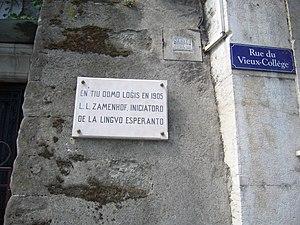
Plaque commémorative apposée sur la maison de Genève dans laquelle le linguiste Zamenhof séjourna en 1905, lors de son séjour en Suisse. Esperanto: Memortabulo en Genève, cxe la domo, kie logxis Zamenhof en 1905.
Le docteur Ludwik Lejzer Zamenhof, dit en français Louis-Lazare Zamenhof, est un médecin ophtalmologiste polonais, né le 15 décembre 1859 à Białystok, dans l'Empire russe, et mort le 14 avril 1917 à Varsovie. Né dans une famille juive, ses langues d’usage sont le yiddish, le russe et le polonais. Il est connu pour avoir élaboré la langue construite espéranto dans son ouvrage Langue Internationale, publié en russe le 26 juillet 1887 sous le pseudonyme Doktoro Esperanto. Il fut nommé une douzaine de fois au prix Nobel de la Paix.